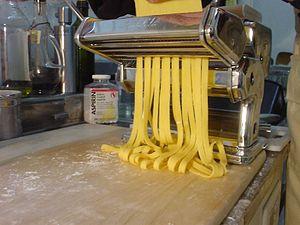
Une machine à pâtes est un appareil ménager servant à faire des pâtes à domicile. Il en existe de plusieurs sortes.